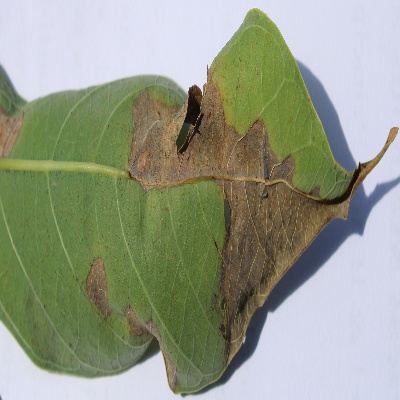
Crop: Cassava
Condition: bacterial blight